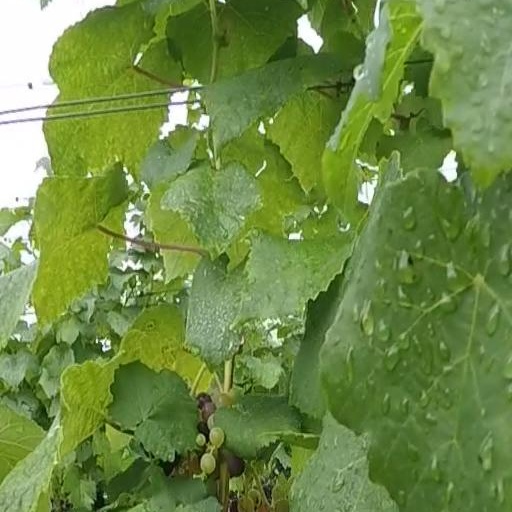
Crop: grape